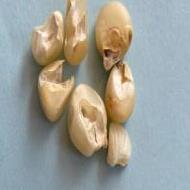
Maize quality: Bad